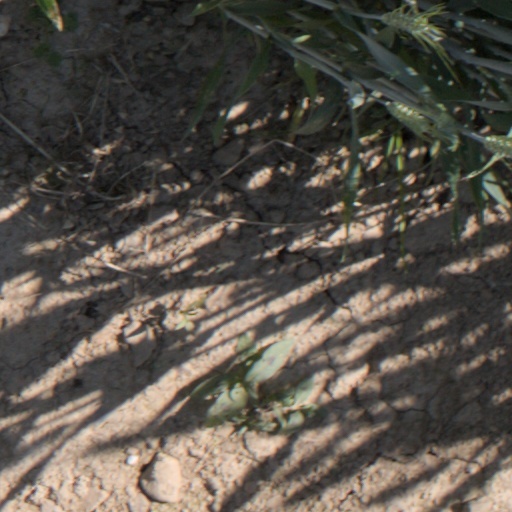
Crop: wheat